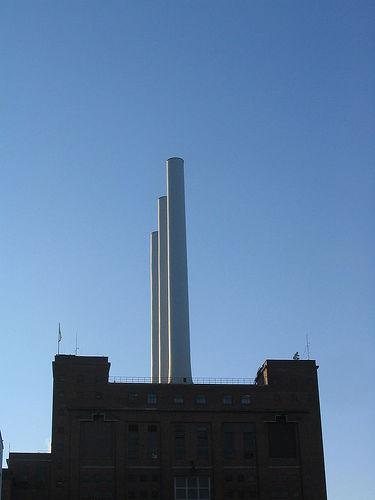
Weather: sun or clear